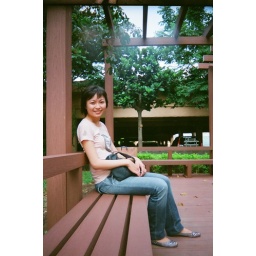
taken by Q, black bird fly